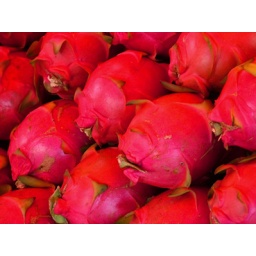
pink fruit taken in Thailand 2005